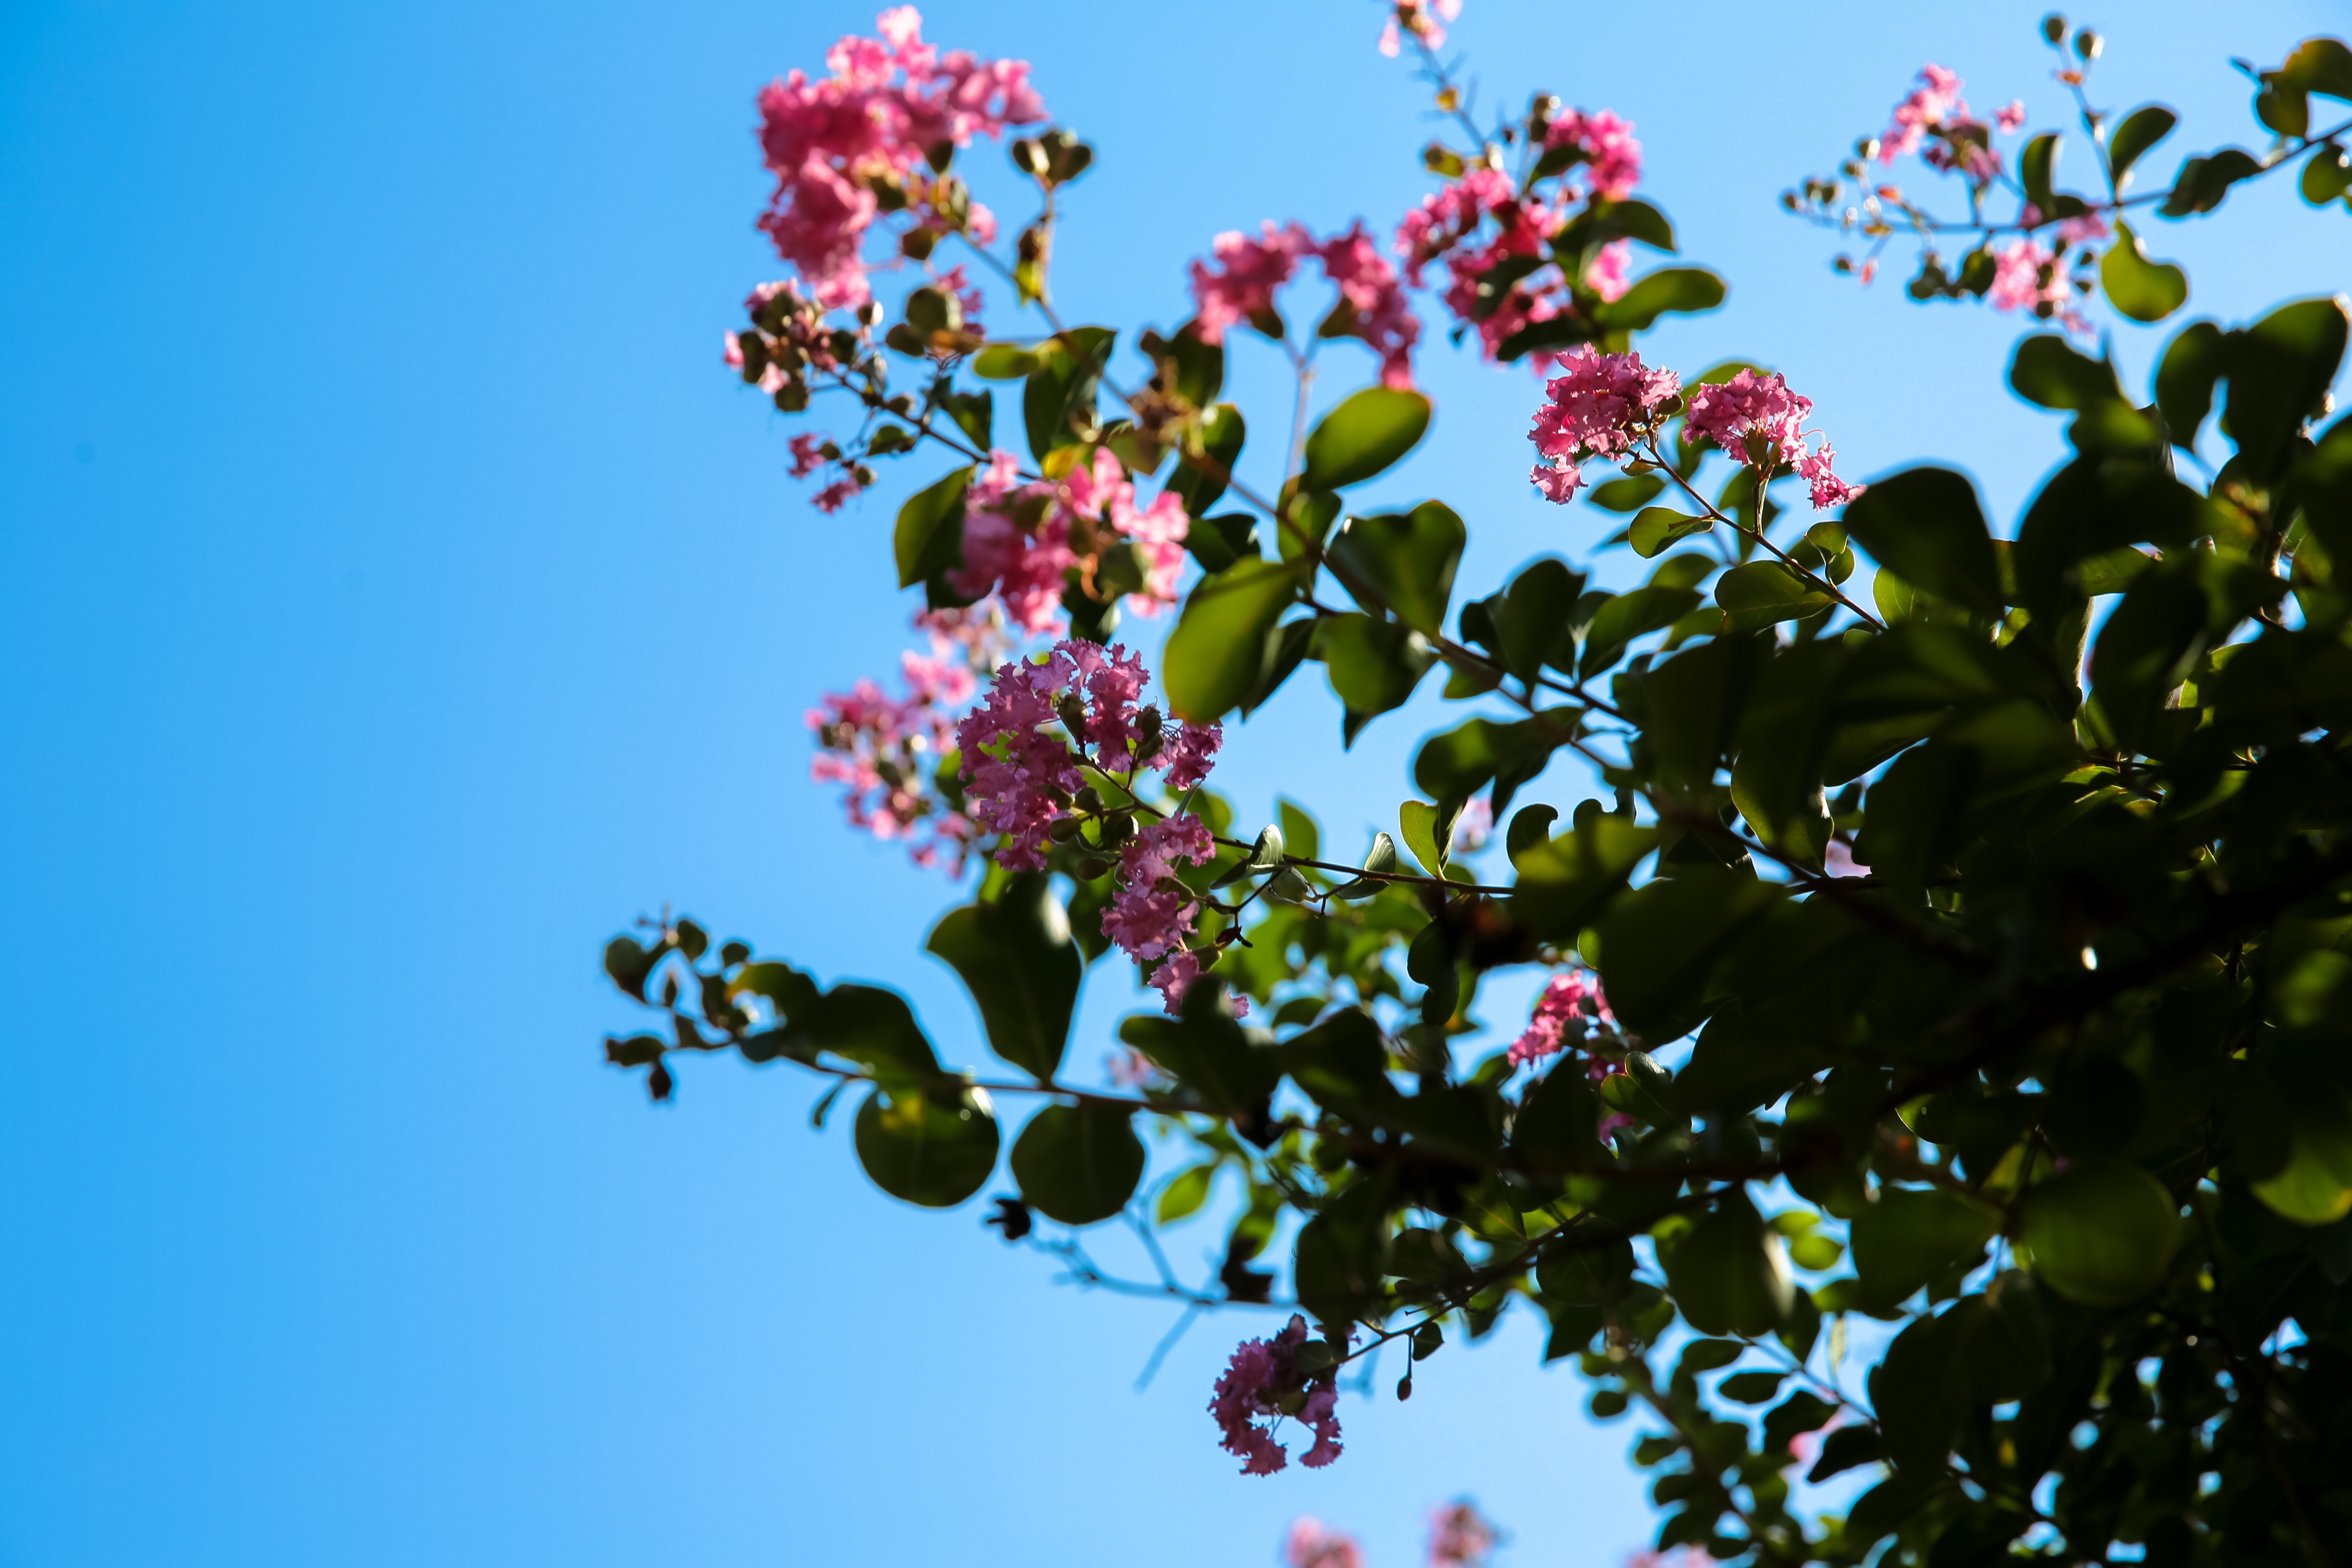
tree, nature, branch, blossom, plant, sky, sunlight, leaf, flower, petal, produce, botany, flora, shrub, flowering plant, land plant